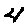
Label: 4